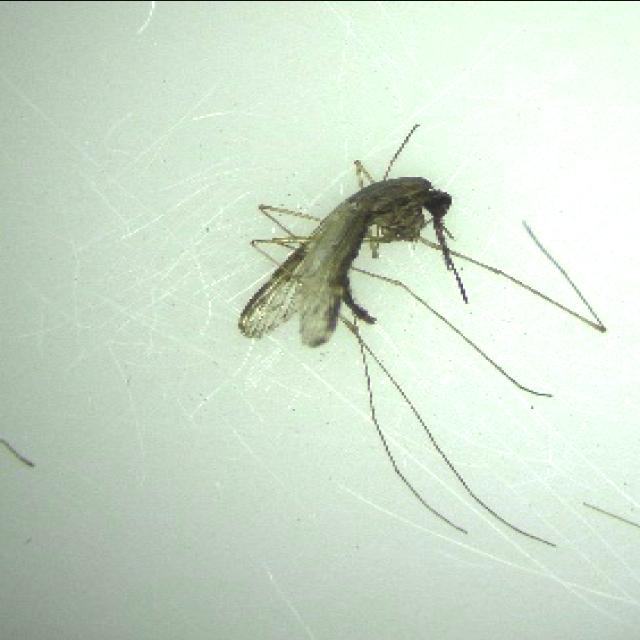
Species: anopheles_sinensis